1976 San Diego Chargers season

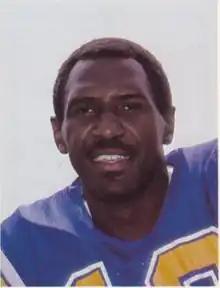
Veteran wide receiver Charlie Joiner gained the first Pro Bowl nomination of his career after joining the Chargers from Cincinnati.

The 1976 San Diego Chargers season was the franchise's seventh season in the National Football League (NFL), and its 17th overall. The Chargers improved on their 2–12 record from 1975 and finished 6–8, but missed the playoffs for the 11th straight season. The Chargers started off the season by winning their first three games, but they struggled through the rest of the season by losing eight of their last eleven, which included four shutout losses, two to division rival Denver.